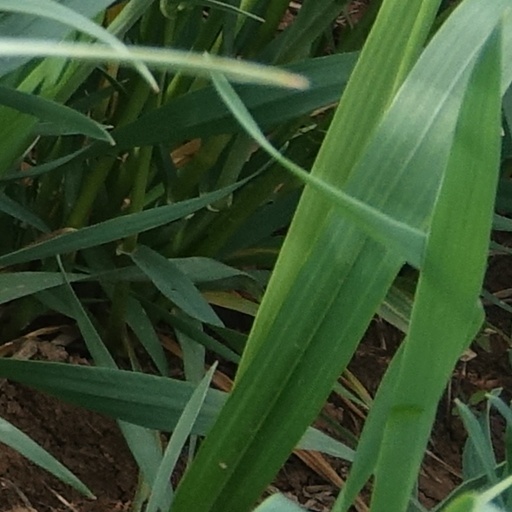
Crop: wheat